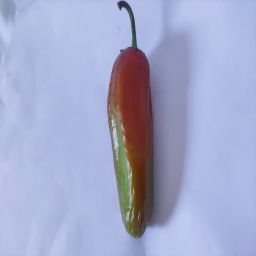
Crop: New Mexico Green Chile
Quality: Ripe